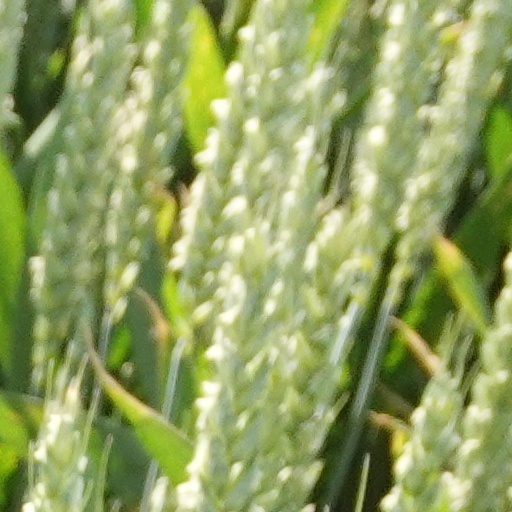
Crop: wheat